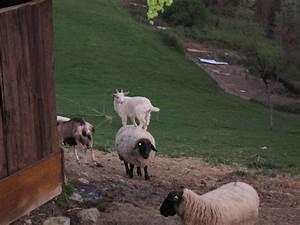
sheep